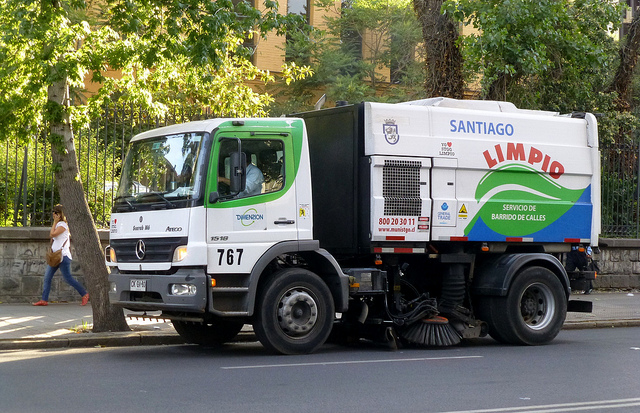
A cleaning truck driving on the street.

A street cleaning truck going down a street.

A street cleaning truck moves down the street.

a white truck parked  next to a tree and and sidewalk.